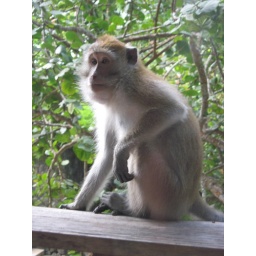
i took this picture of a monkey in front of my balcony at the hotel